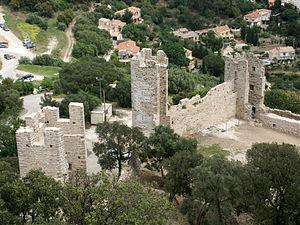
Cette chronologie d'Hyères liste les principaux événements historiques qui ont jalonné l'histoire de la ville française d’Hyères, située dans le département du Var en région Provence-Alpes-Côte d'Azur.